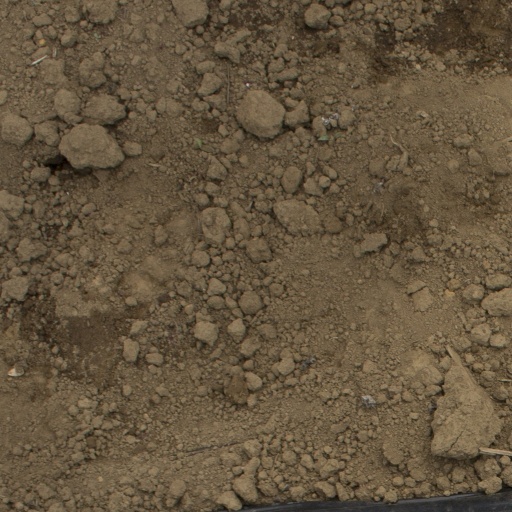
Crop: Jerusalem artichoke